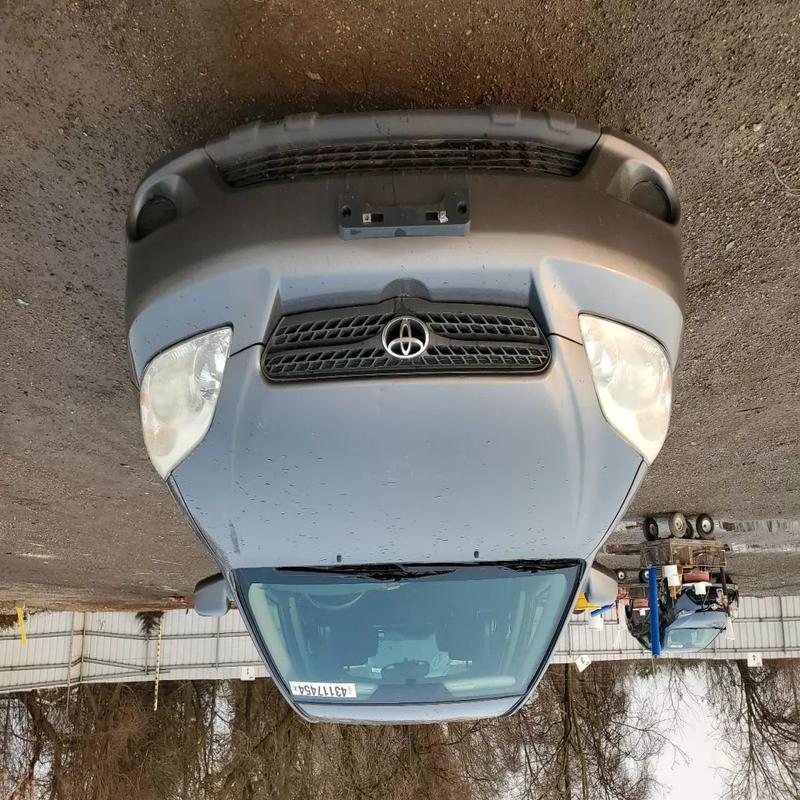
Aucun dommage détecté.
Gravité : aucun